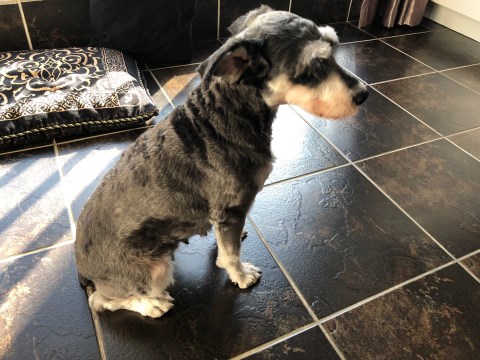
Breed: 2342-n000102-miniature_schnauzer